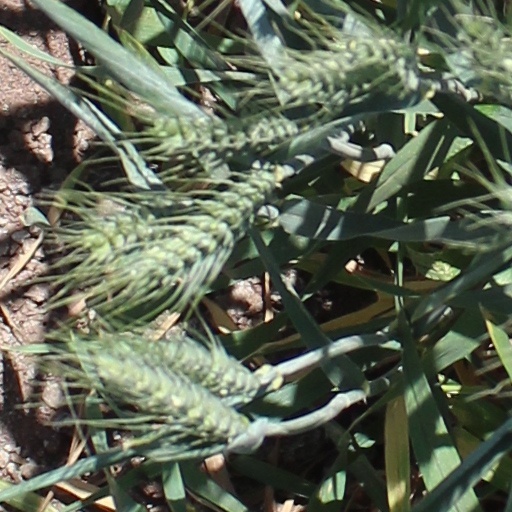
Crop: wheat